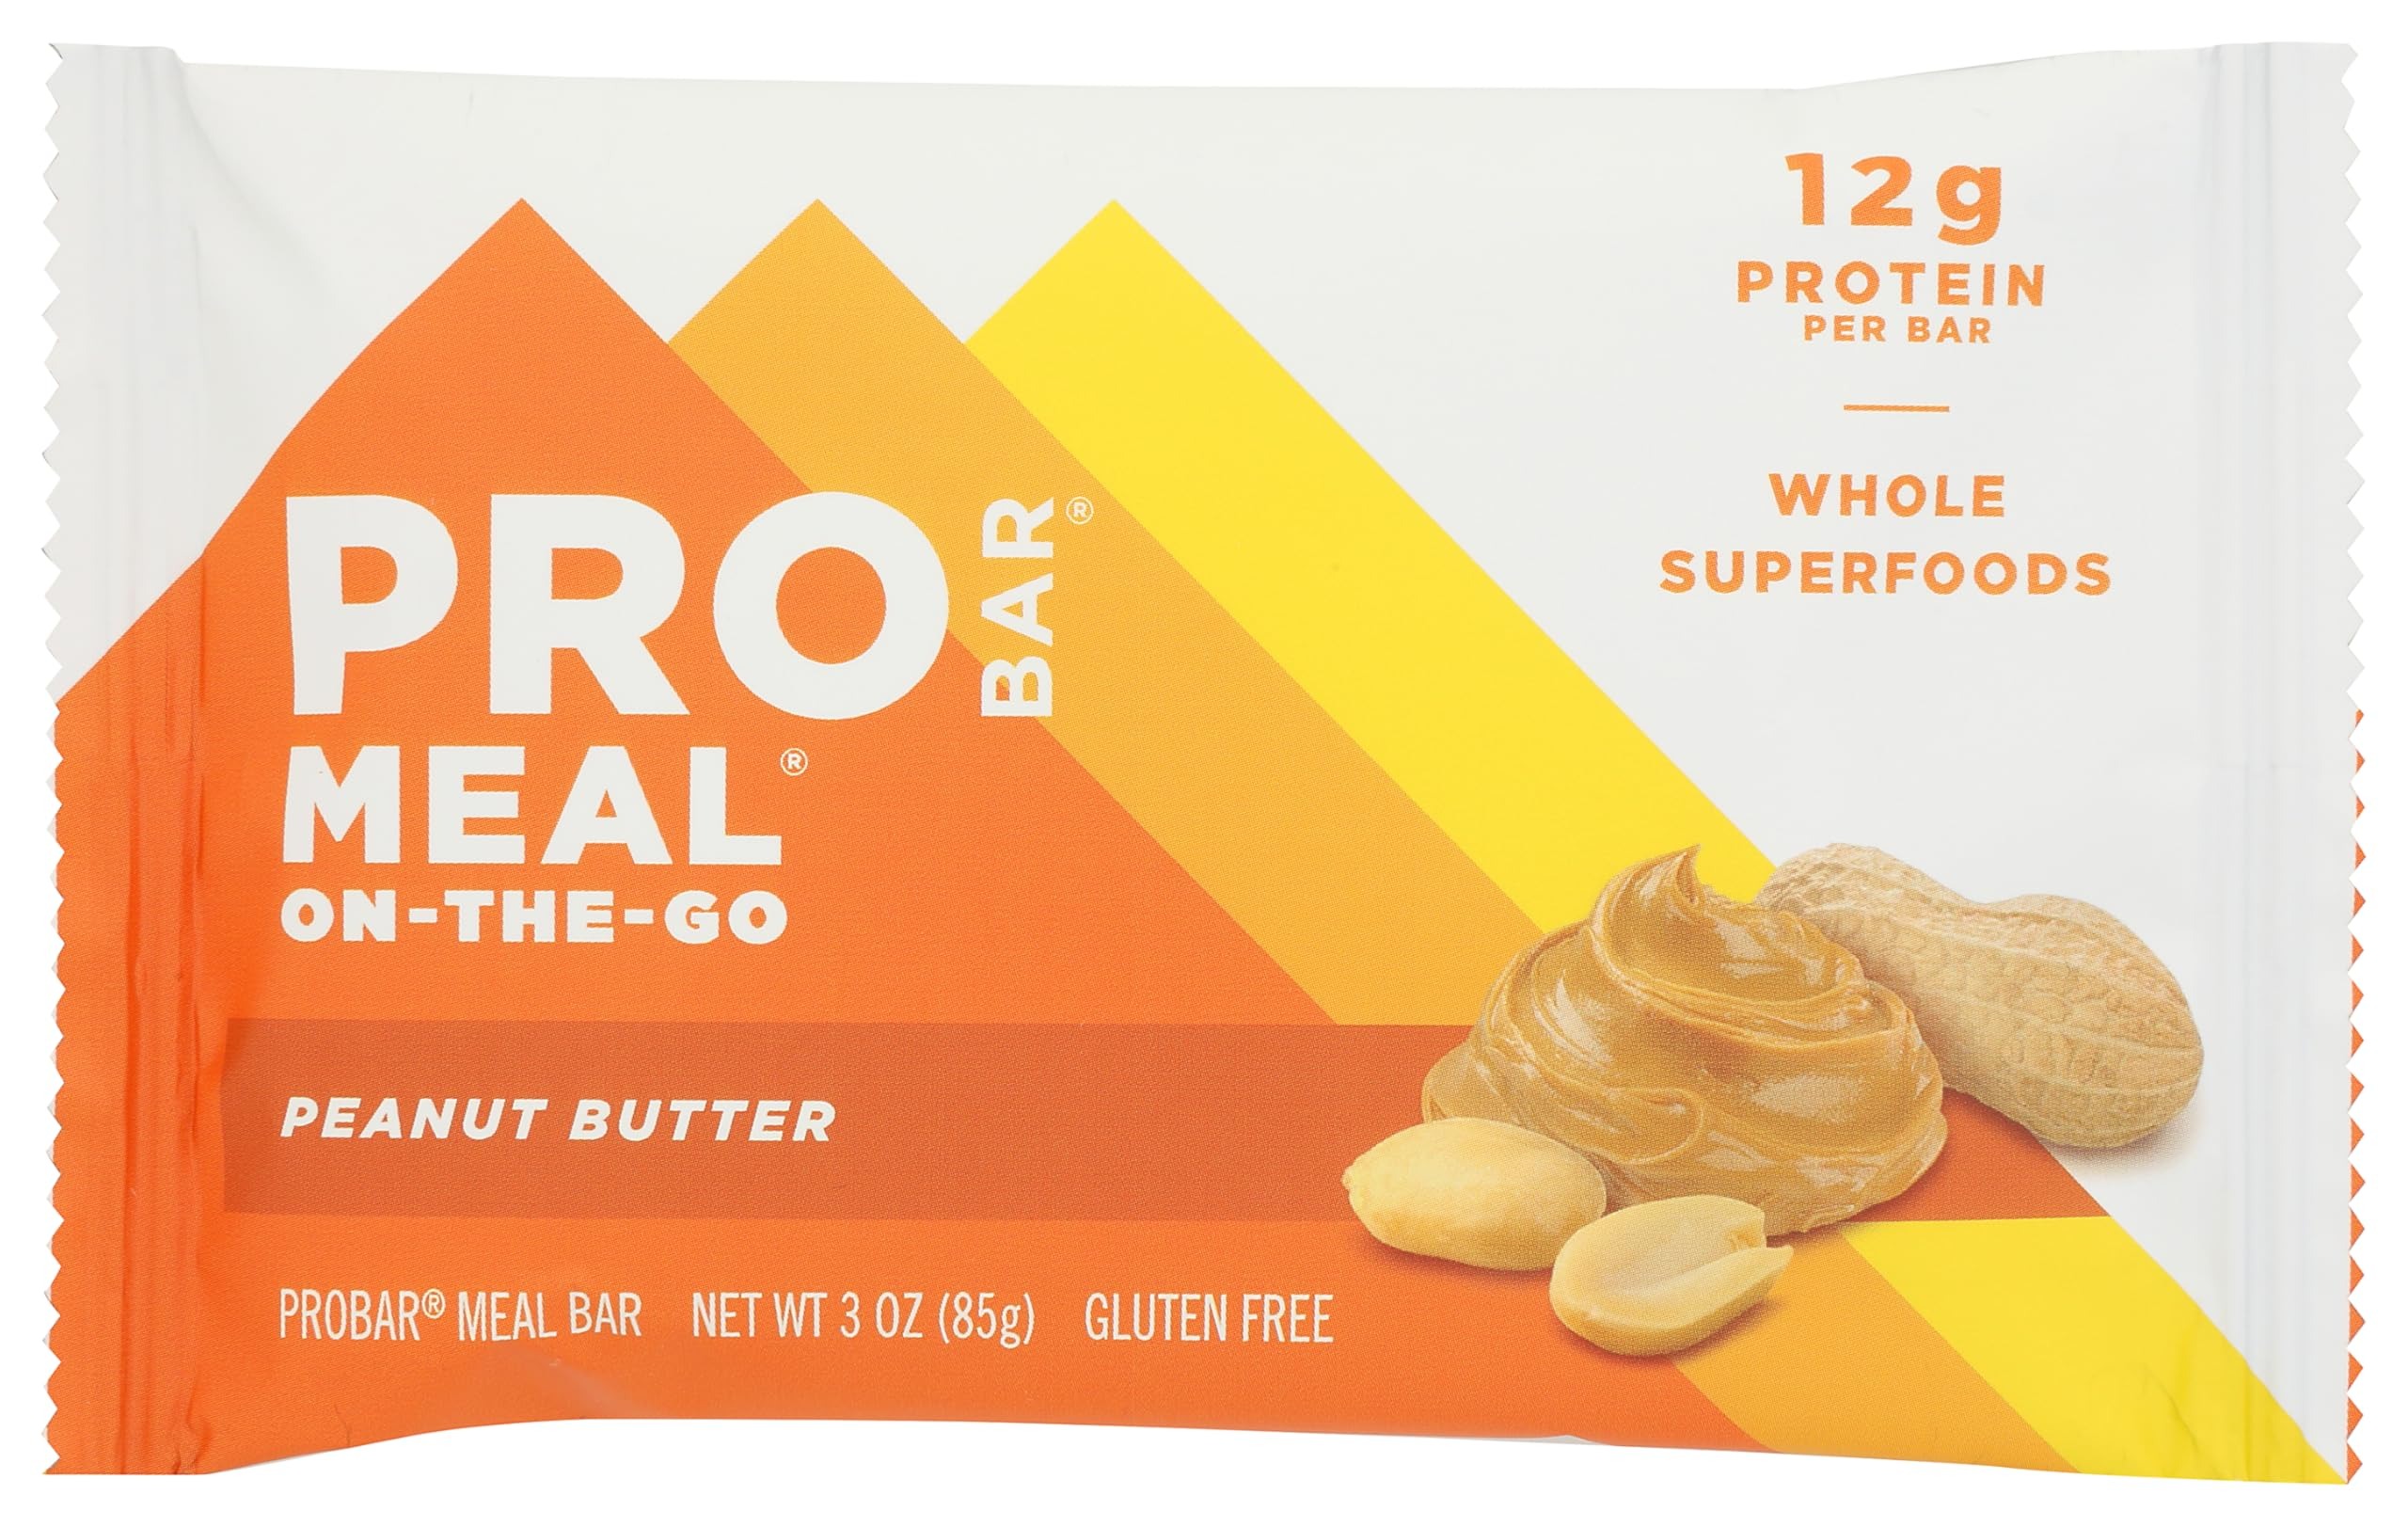
Item Name: PROBAR Peanut Butter Bar, 3 OZ
Bullet Point: Probar Peanut Butter Br (12x3oz )
Product Description: Candy Snacks
Value: 3.0
Unit: Ounce

Price: 11.91